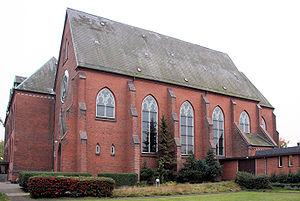
Christian Mandrup-Poulsen / Værker
Christian Emil Mandrup-Poulsen var en særdeles produktiv dansk arkitekt, der især arbejdede for arbejderbevægelsen og forskellige stiftelser og loger, bl.a. var han fast arkitekt for Odd Fellow Logen og Sankt Joseph Søstrene. I det meste af sin karriere arbejdede han i en nationalromantisk og nybarok stil. Hans sene værker viser en behersket funktionalisme; en arkitektonisk retning, som han dog aldrig kom til at føle sig hjemme i.